Peerages in the United Kingdom

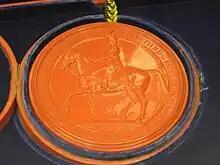
Wax impression of the Great Seal of the Realm which is affixed to all letters patent creating new peerages

All peerages are created by the British monarch. The monarch, as the fount of honour, cannot hold a British peerage themselves. However, the monarch, in addition to their title of 'King' or 'Queen', whether male or female, is informally accorded the style of 'Duke of Lancaster' (a title linked to the historic Duchy of Lancaster, which became the private estate of the British sovereign when the holder, Henry IV of England, ascended the throne in 1399). Likewise in the Channel Islands and Isle of Man (which are not parts of the United Kingdom, but possessions of the British Crown) the informal titles Duke of Normandy (a title associated with William the Conqueror prior to his ascension to the throne in 1066) and Lord of Mann (the title acquired with the Crown purchase of the Isle of Man under George III in 1765) are used respectively.